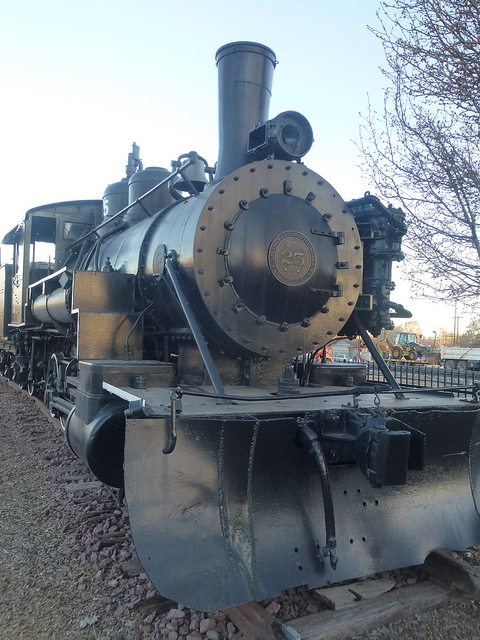
A train is slowly approaching in the middle of the afternoon.

An old locomotive train with a plow on the  front

An older model black steel steam engine railroad train

Large old school black train sitting on an old track.